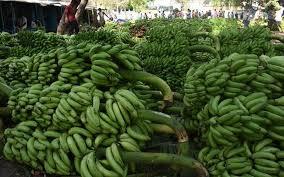
Picha hii inaonyesha mandizi iliyokuwa imewekwa imevunwa , imewekwa mahali zikiwa zimepangwa ili zikaweze kuuzwa ama kupelekwa sokoni kuuziwa watu .